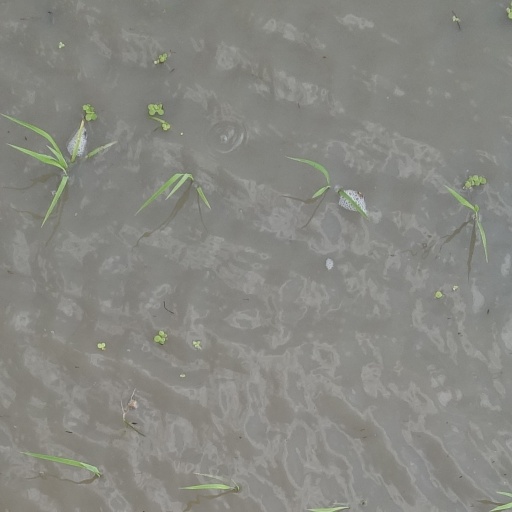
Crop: rice